Centennial Exposition

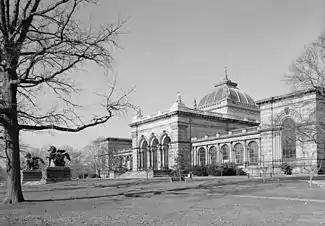
Memorial Hall

Situated high atop a hill presiding over Fountain Avenue, Horticultural Hall epitomized floral achievement, which attracted professional and amateur gardeners. Unlike the other main buildings, it was meant to be permanent. Horticultural Hall had an iron and glass frame on a brick and marble foundation and was long, wide, and tall. The building was designed in the Moorish style and intended as a tribute to the Crystal Palace of London's Great Exhibition of 1851.